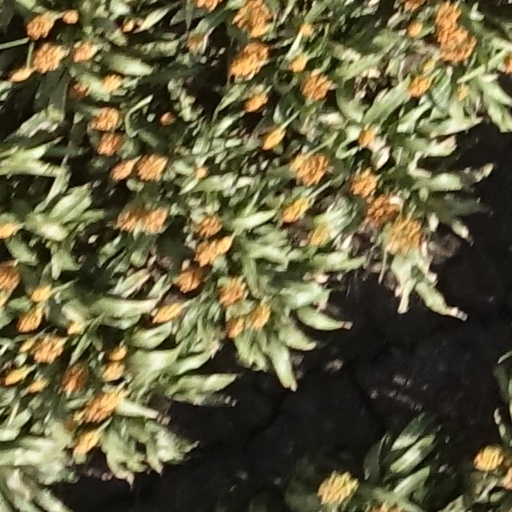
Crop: sorghum